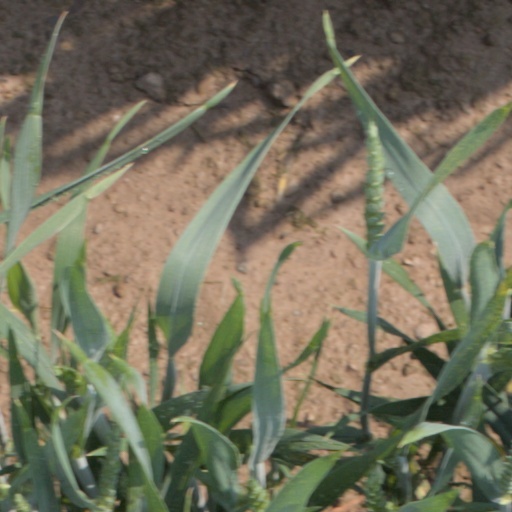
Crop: wheat